Abel Ferreira

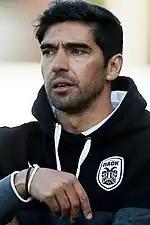
Ferreira with PAOK in 2019

PAOK paid a reported €2 million to acquire Ferreira's services on 30 June 2019, after former manager Răzvan Lucescu left for Al Hilal of Saudi Arabia. In his first year, the team were knocked out by Ajax in the Champions League third qualifying round when the opposition scored through two controversial penalties in the second leg. They were eliminated by Slovan Bratislava in the Europa League playoff round. On the domestic front, he led the side to second place in the Super League Greece, but was also in charge as the club's record of 51 matches unbeaten came to an end. They also reached the semi-finals of the Greek Cup.